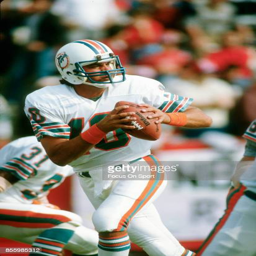
american football player drops back to pass during a football game